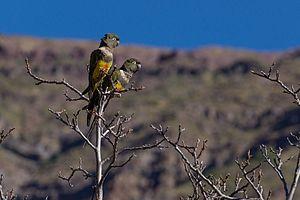
La steppe des Andes du Sud est une écorégion terrestre définie par le Fonds mondial pour la nature, qui appartient au biome des prairies et terres arbustives de montagne de l'écozone néotropicale, dans la phytorégion chilienne-patagonienne.